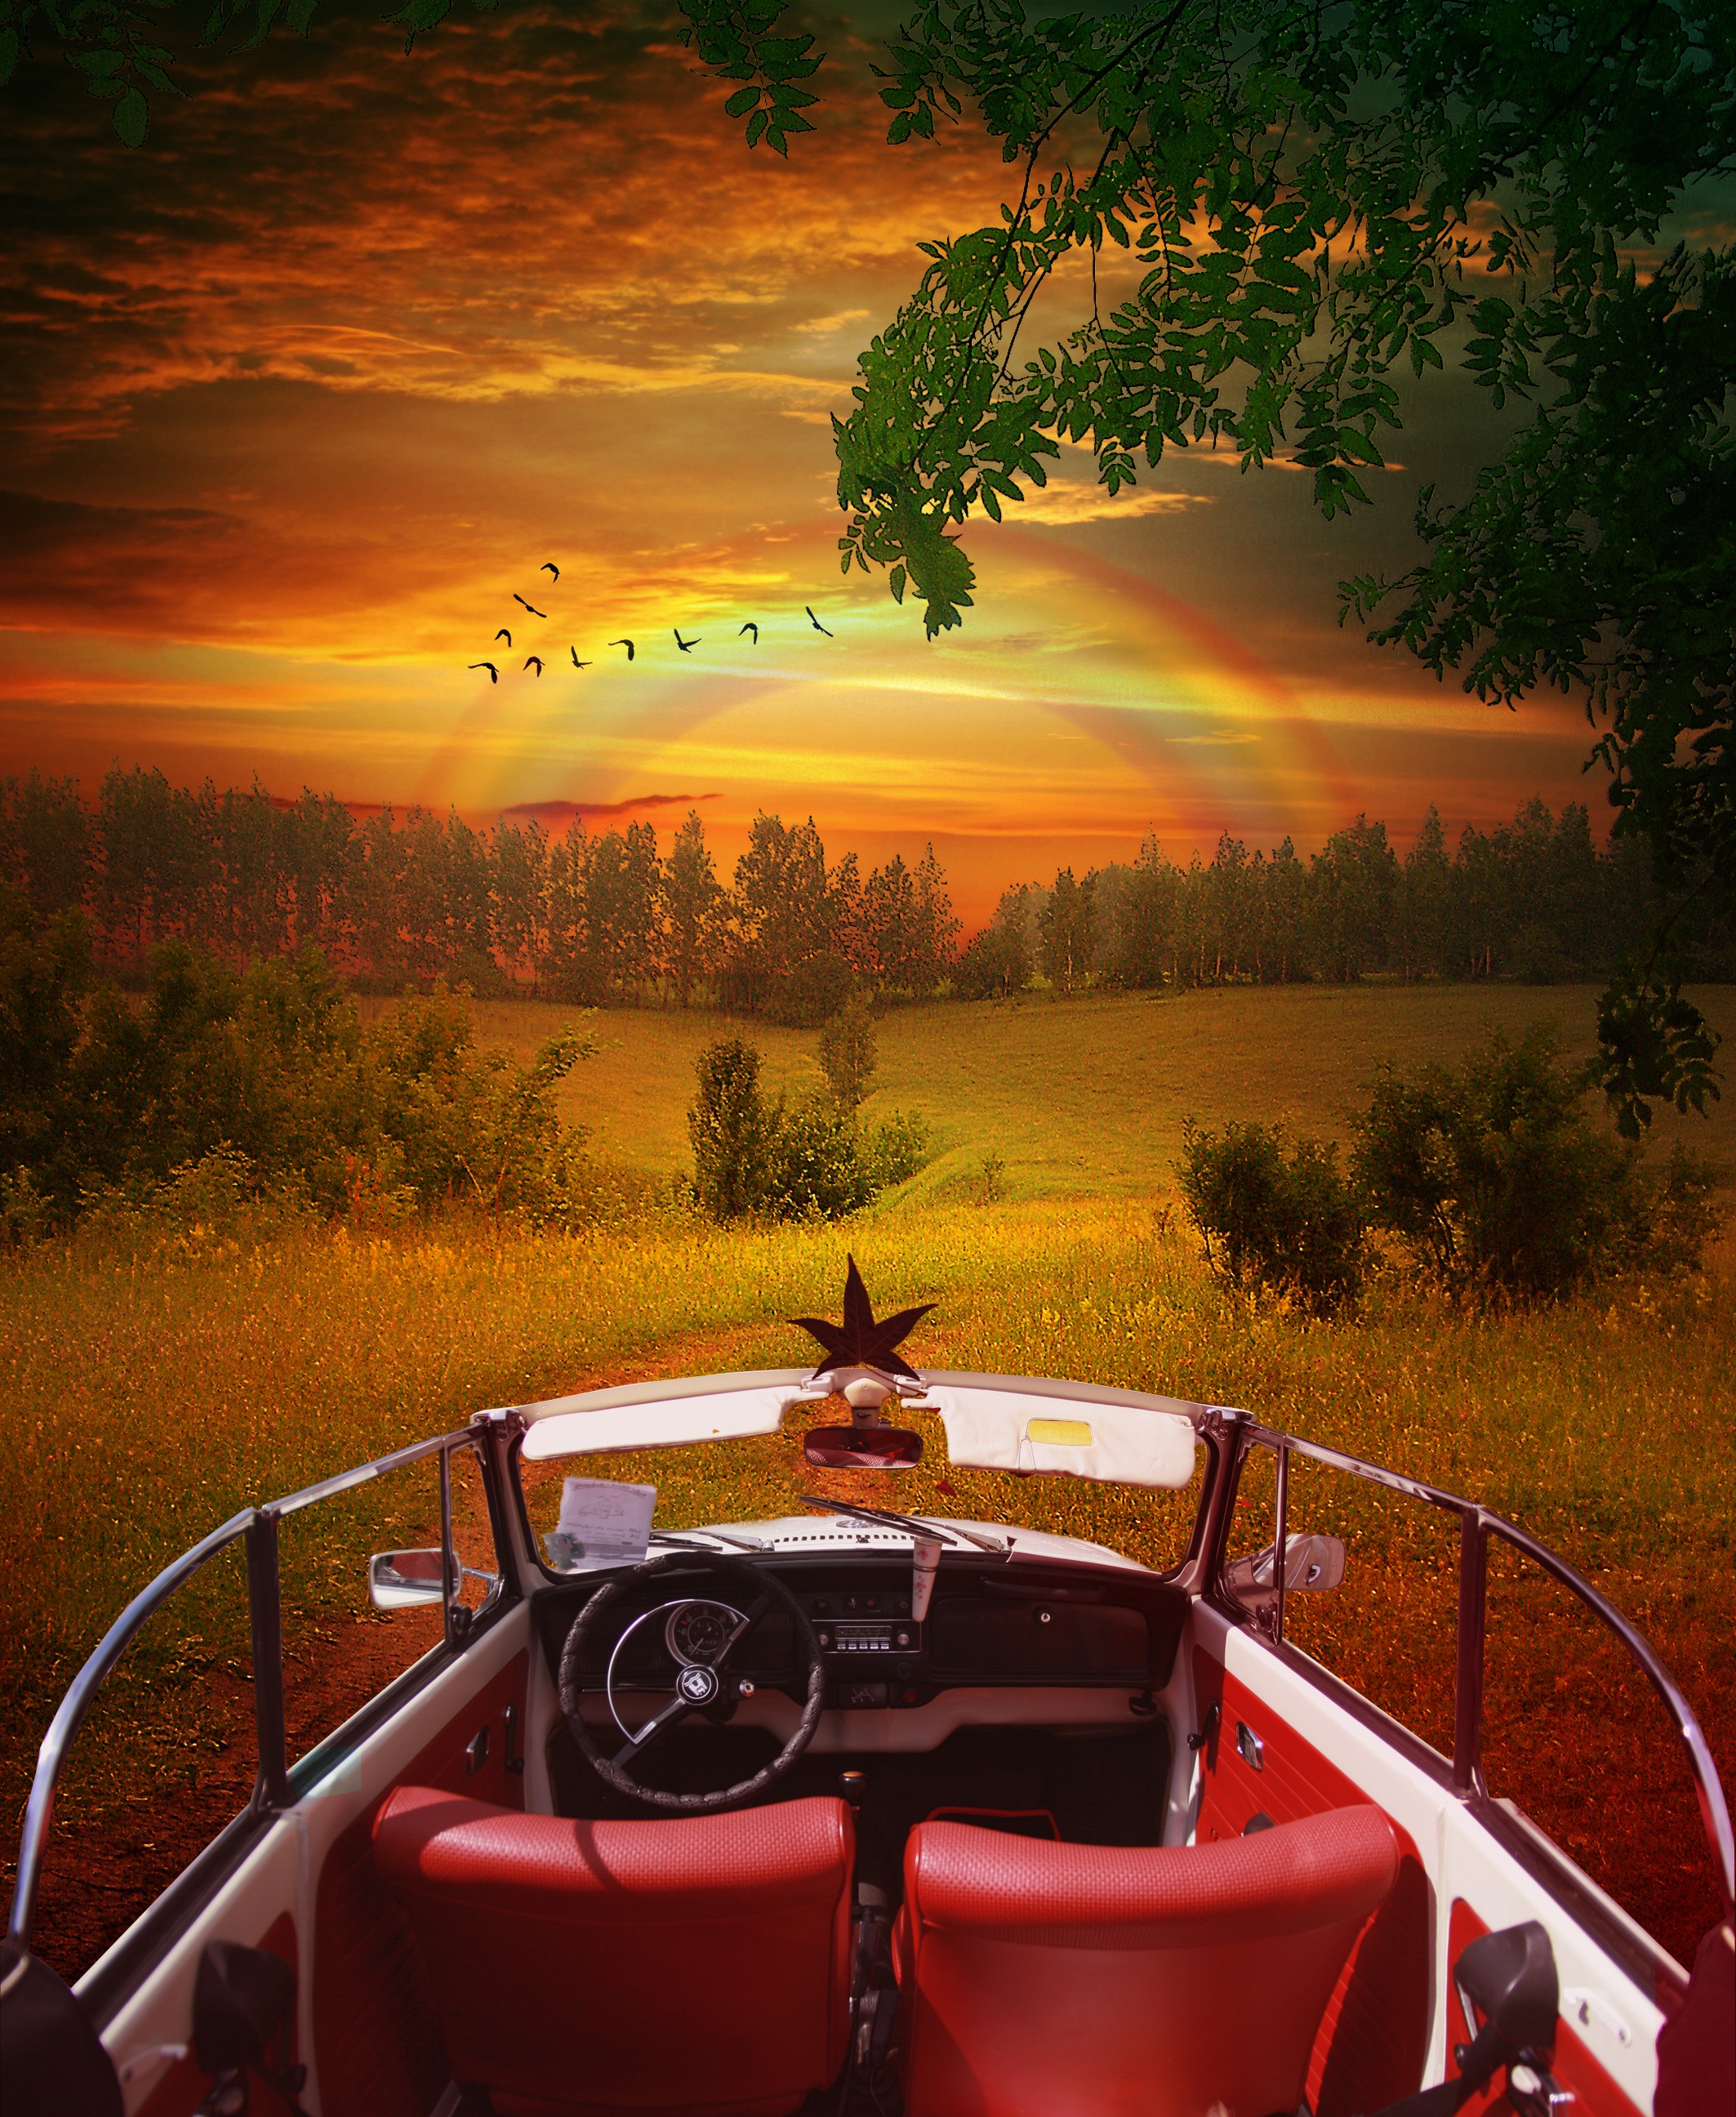
landscape, sky, sunrise, sunset, morning, vw, dusk, evening, red, vehicle, autumn, classic, beetle, ecosystem, screenshot, after the sunset glow, tie rod